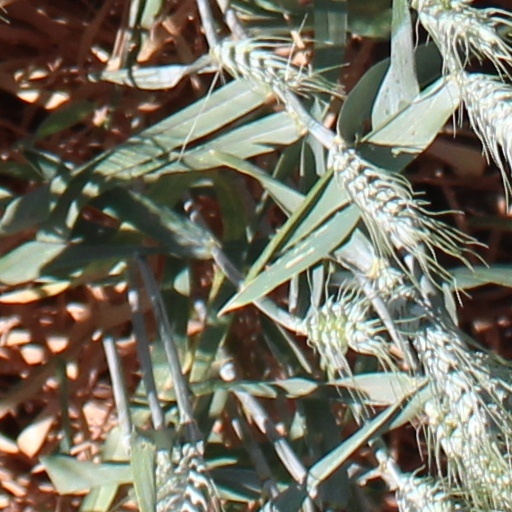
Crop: wheat